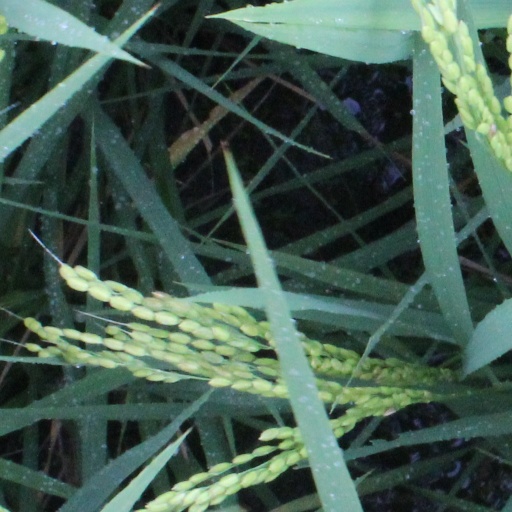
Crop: rice